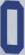
Number: 0